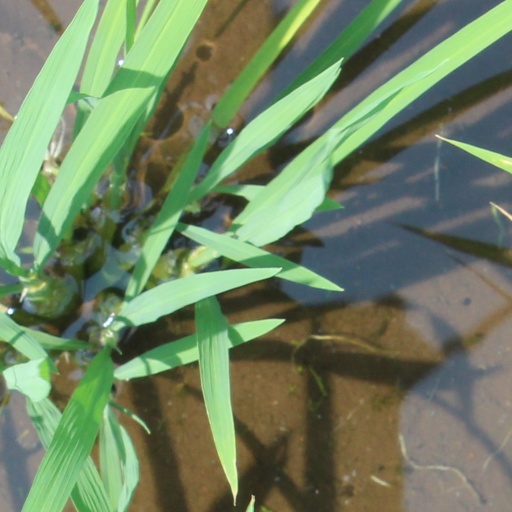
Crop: rice